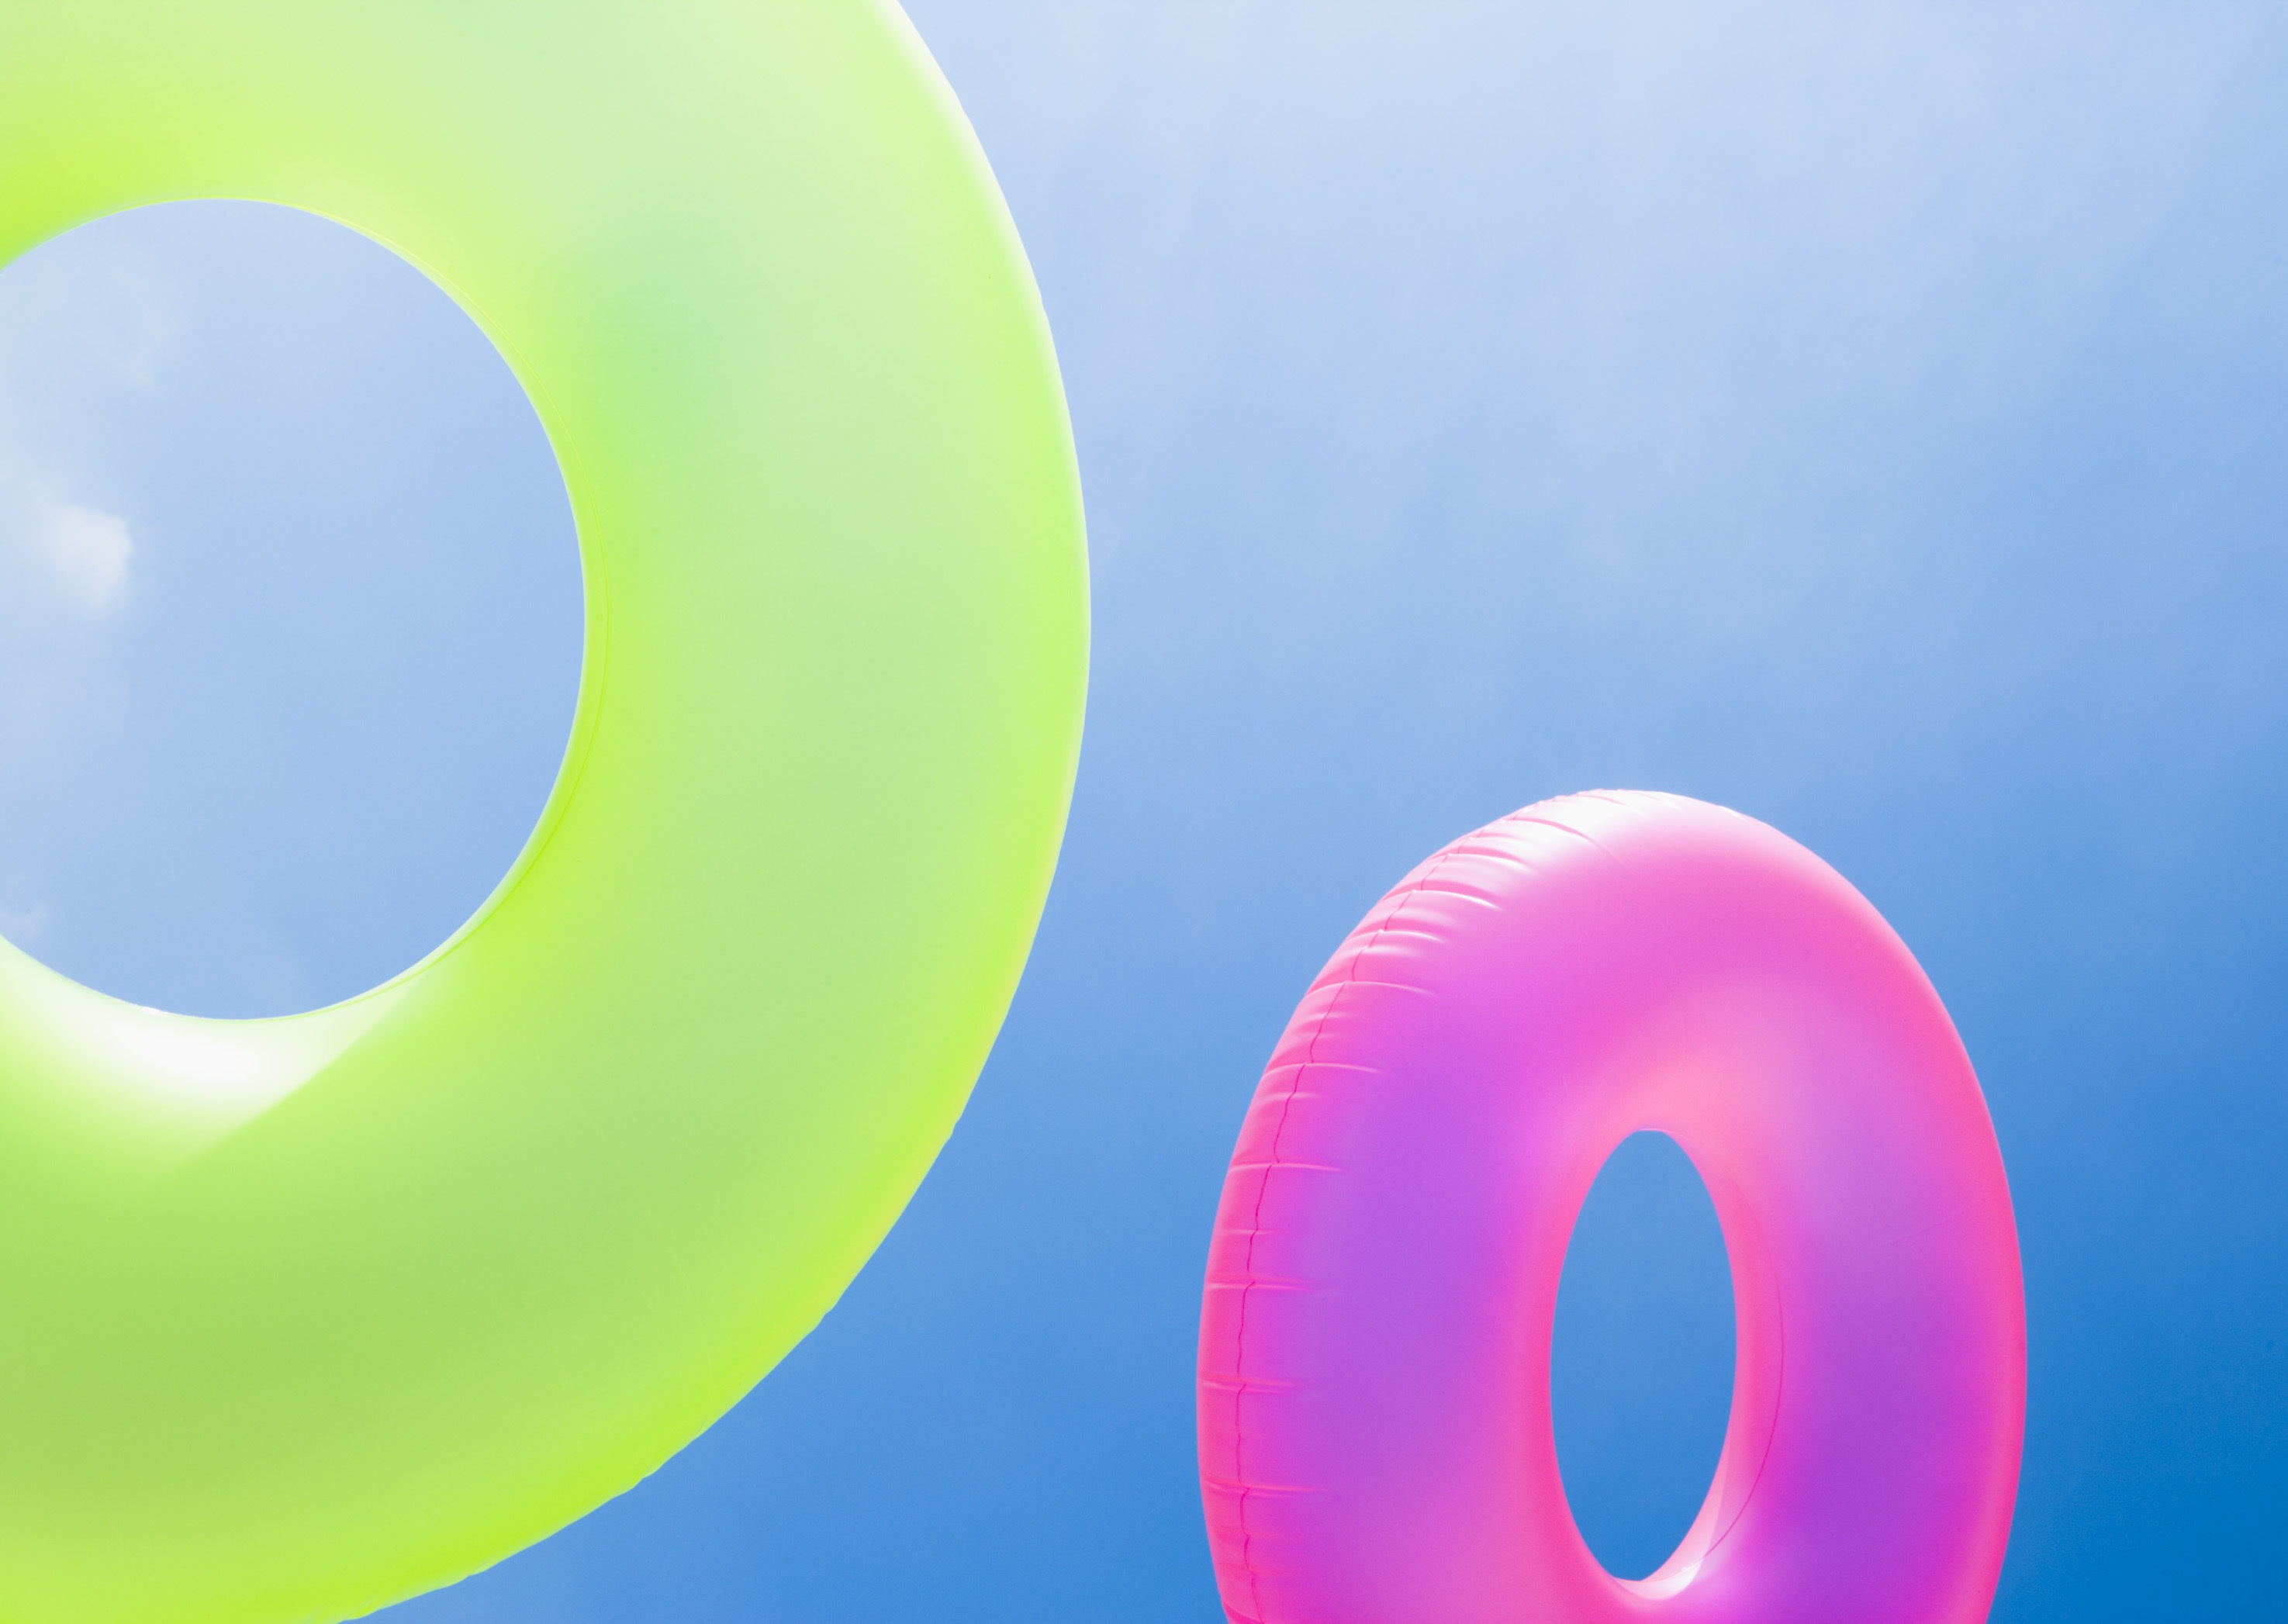
sky, wheel, balloon, number, summer, color, blue, lighting, toy, circle, eye, ball, sphere, organ, shape, liquid bubble